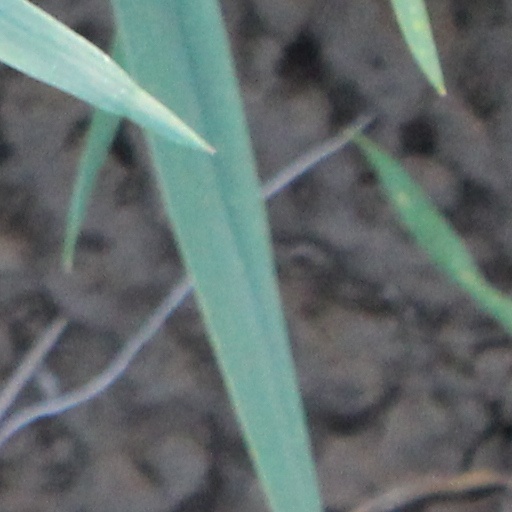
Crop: wheat